Doswellia

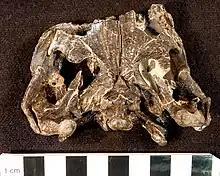
The paratype skull of "Doswellia kaltenbachi", seen from below.

The quadratojugal and surangular bones (on the cranium and lower jaw, respectively) were both incorporated into the jaw joint, reinforcing the joint and preventing side-to-side or front-to back movement. As a result, the jaws of "Doswellia" would have been incapable of any notable form of movement other than vertical scissor-like snapping. In addition, the expanded back of the skull and very deep rear part of the lower jaw likely housed muscles that could let the jaw both open and close with a high amount of force. This contrasts with modern crocodilians, which have a powerful bite but a much weaker ability to open their jaws. Nevertheless, the high amount of sculpturing in the skull of "Doswellia" is similar to the skulls of modern crocodilians. It is likely an adaptation to minimize stresses in the skull during a powerful bite.